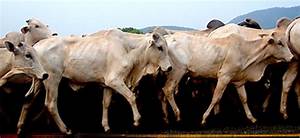
Label: cow